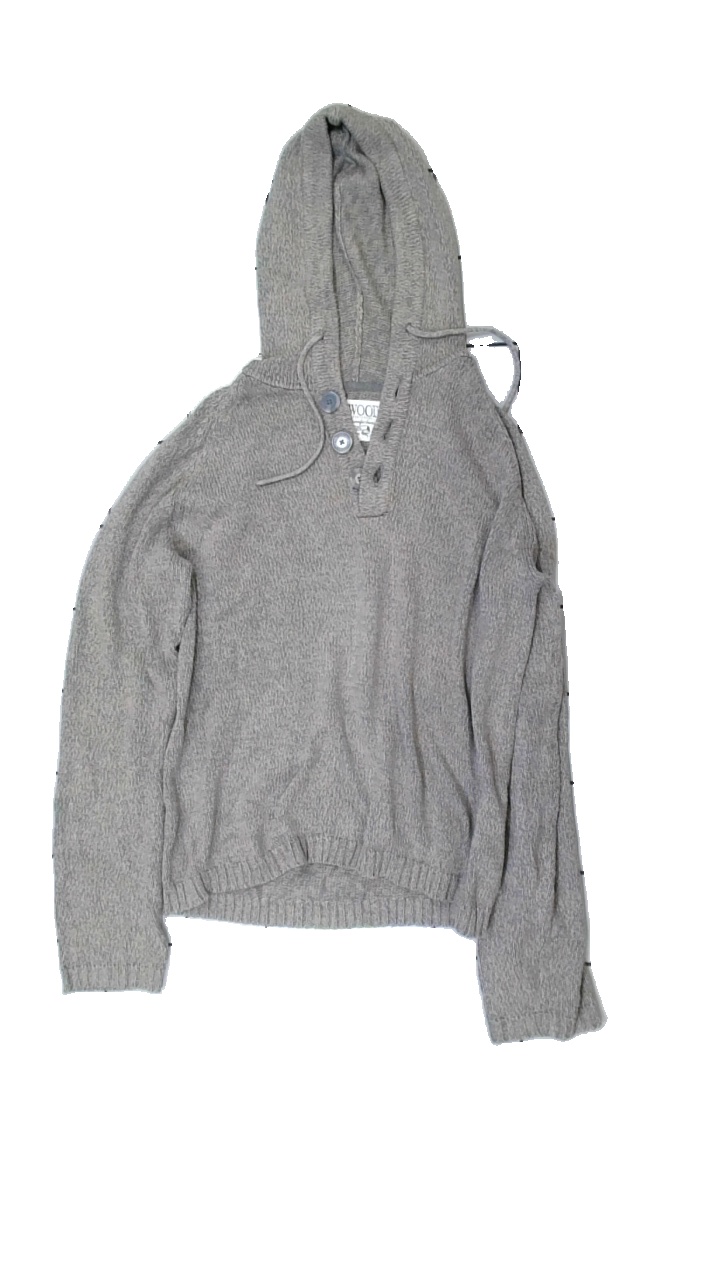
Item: Hoodie (Men)
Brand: Redwood
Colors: Brown
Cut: Regular
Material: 51% Acryl 49% Cotton
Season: All
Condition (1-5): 5
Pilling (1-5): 5
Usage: Reuse
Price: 50-100